Mother (video game series)

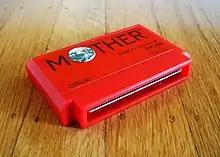
A Famicom cartridge for the first game in the "Mother" series

While visiting Nintendo for other work, celebrity copywriter Shigesato Itoi pitched to the company's lead designer, Shigeru Miyamoto, his idea for a role-playing game set in modern times. The contemporary setting worked against role-playing genre norms, and while Miyamoto liked the idea, he was hesitant until Itoi could show full commitment to the project. Itoi reduced his workload, formed a team, and began development in Ichikawa, Chiba. Nintendo tried to accommodate Itoi's ideal work environment to feel more like an extracurricular club of volunteers. Itoi wrote the game's script. The game, titled "Mother", was developed by Ape, published by Nintendo, and released in Japan on July 27, 1989, for the Famicom (known as the Nintendo Entertainment System outside Japan). The game was slated for an English-language localization as "Earth Bound", but was abandoned when Nintendo chose to focus on the Super Nintendo Entertainment System instead. Years later, the complete localization was recovered by the public and distributed on the Internet, where it became known as "EarthBound Zero". "Mother" received its English language debut in June 2015 as "EarthBound Beginnings" for the Wii U Virtual Console.